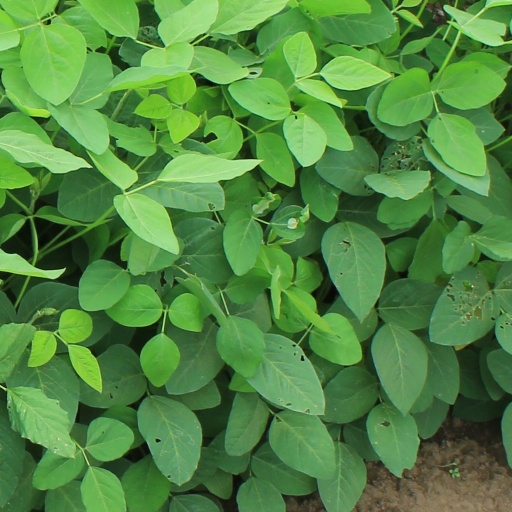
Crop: soybean